Question: Please indicate a possible affordance area of hit_baseball_bat that can be used for hitting
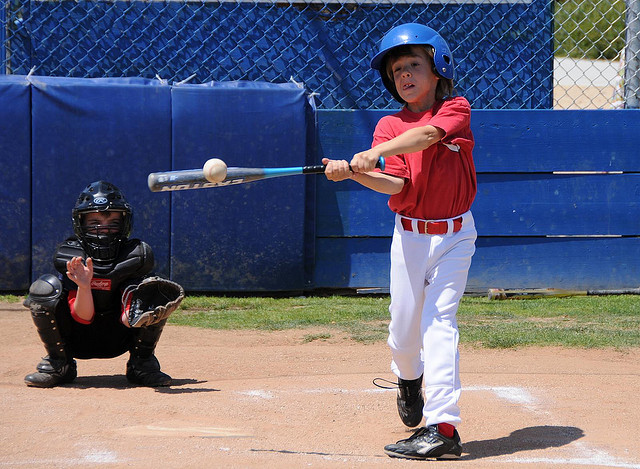
Answer: [148.937, 169.875, 206.08, 190.283]